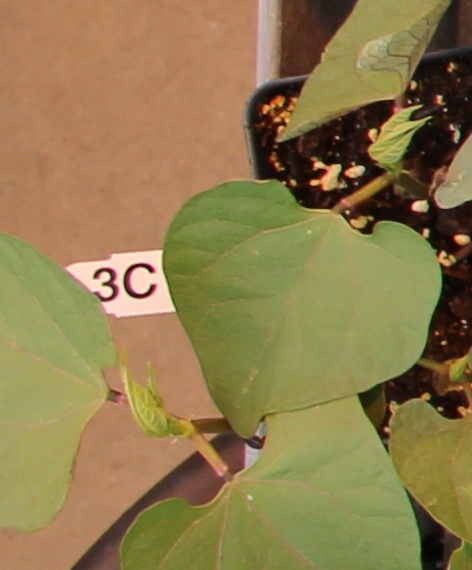
Label: Blackbean